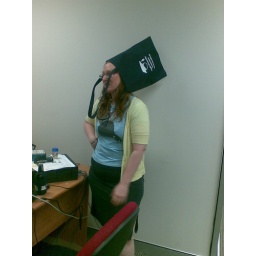
Kirsty at Mitch's desk in the sweetest shirt evar.